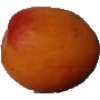
Label: apricot